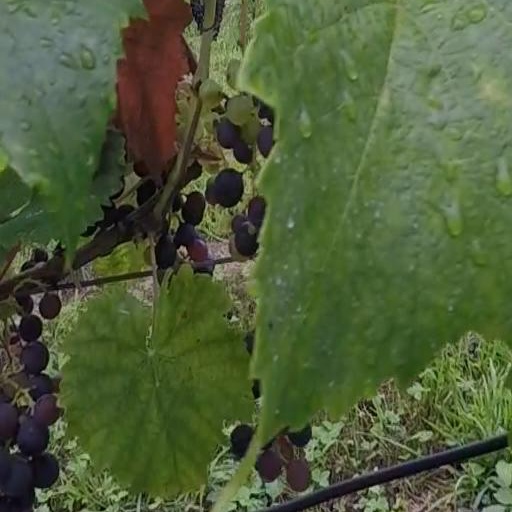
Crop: grape